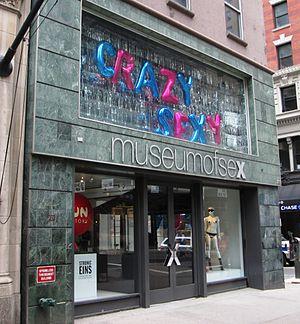
Leonor Fini, pseudonyme d’Eleonor Fini, née à Buenos Aires le 30 août 1908 et morte à Paris le 18 janvier 1996, est une artiste peintre surréaliste, graveuse, lithographe, décoratrice de théâtre et écrivaine française d'origine italienne.